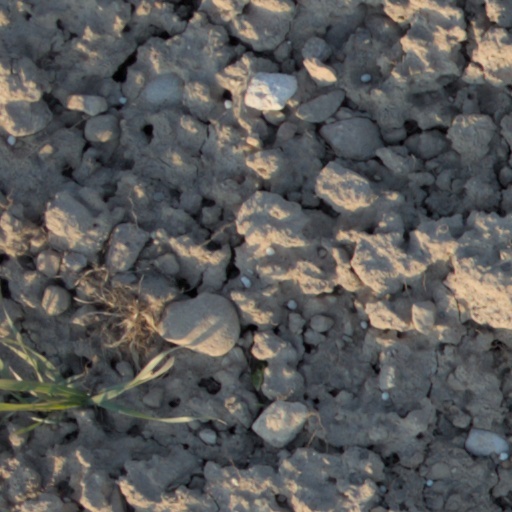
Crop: wheat